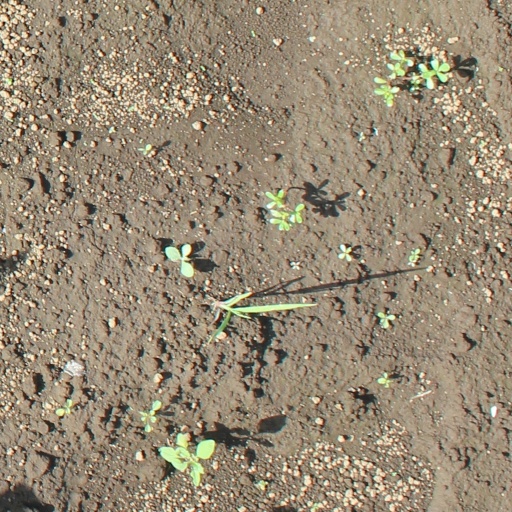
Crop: soybean